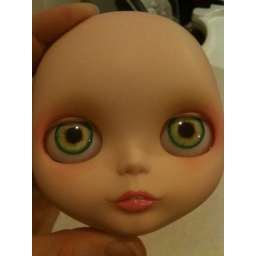
It's just an iPhone pic, so you can't really see the yellow and pink around her eyes very well.